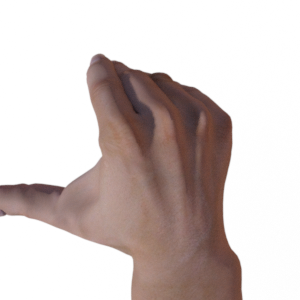
Label: rock